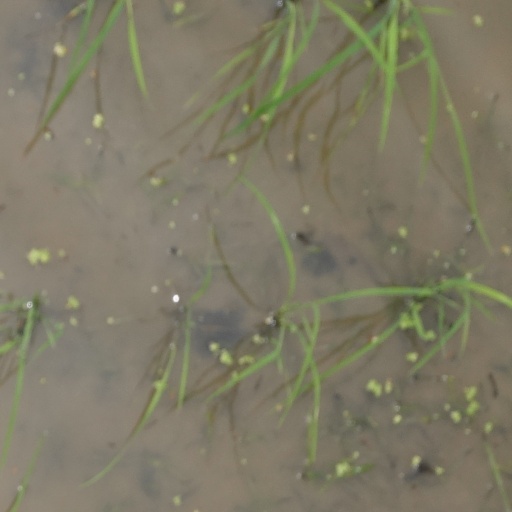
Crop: rice